Describe the emotion expressed in this image:  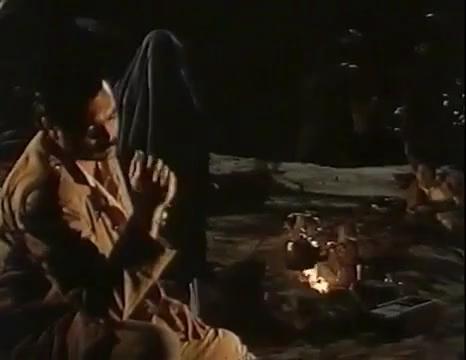
This person displays Suffering, valence and arousal with low intensity.